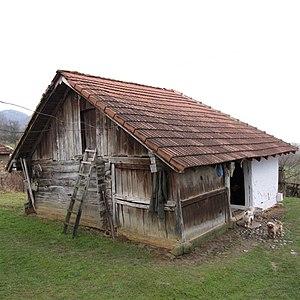
Patrimoine culturel de Serbie
La maison en bois à Vrbeta se trouve à Vrbeta, dans la municipalité de Knić et dans le district de Šumadija, en Serbie. Elle est inscrite sur la liste des monuments culturels protégés de la République de Serbie.
Les monuments culturels protégés constituent une catégorie de monuments de Serbie inscrits sur une liste de monuments bénéficiant de la protection de l'État. Il s'agit d'une troisième catégorie de monuments protégés classés, par leur importance, après les monuments culturels d'importance exceptionnelle et les monuments culturels de grande importance.